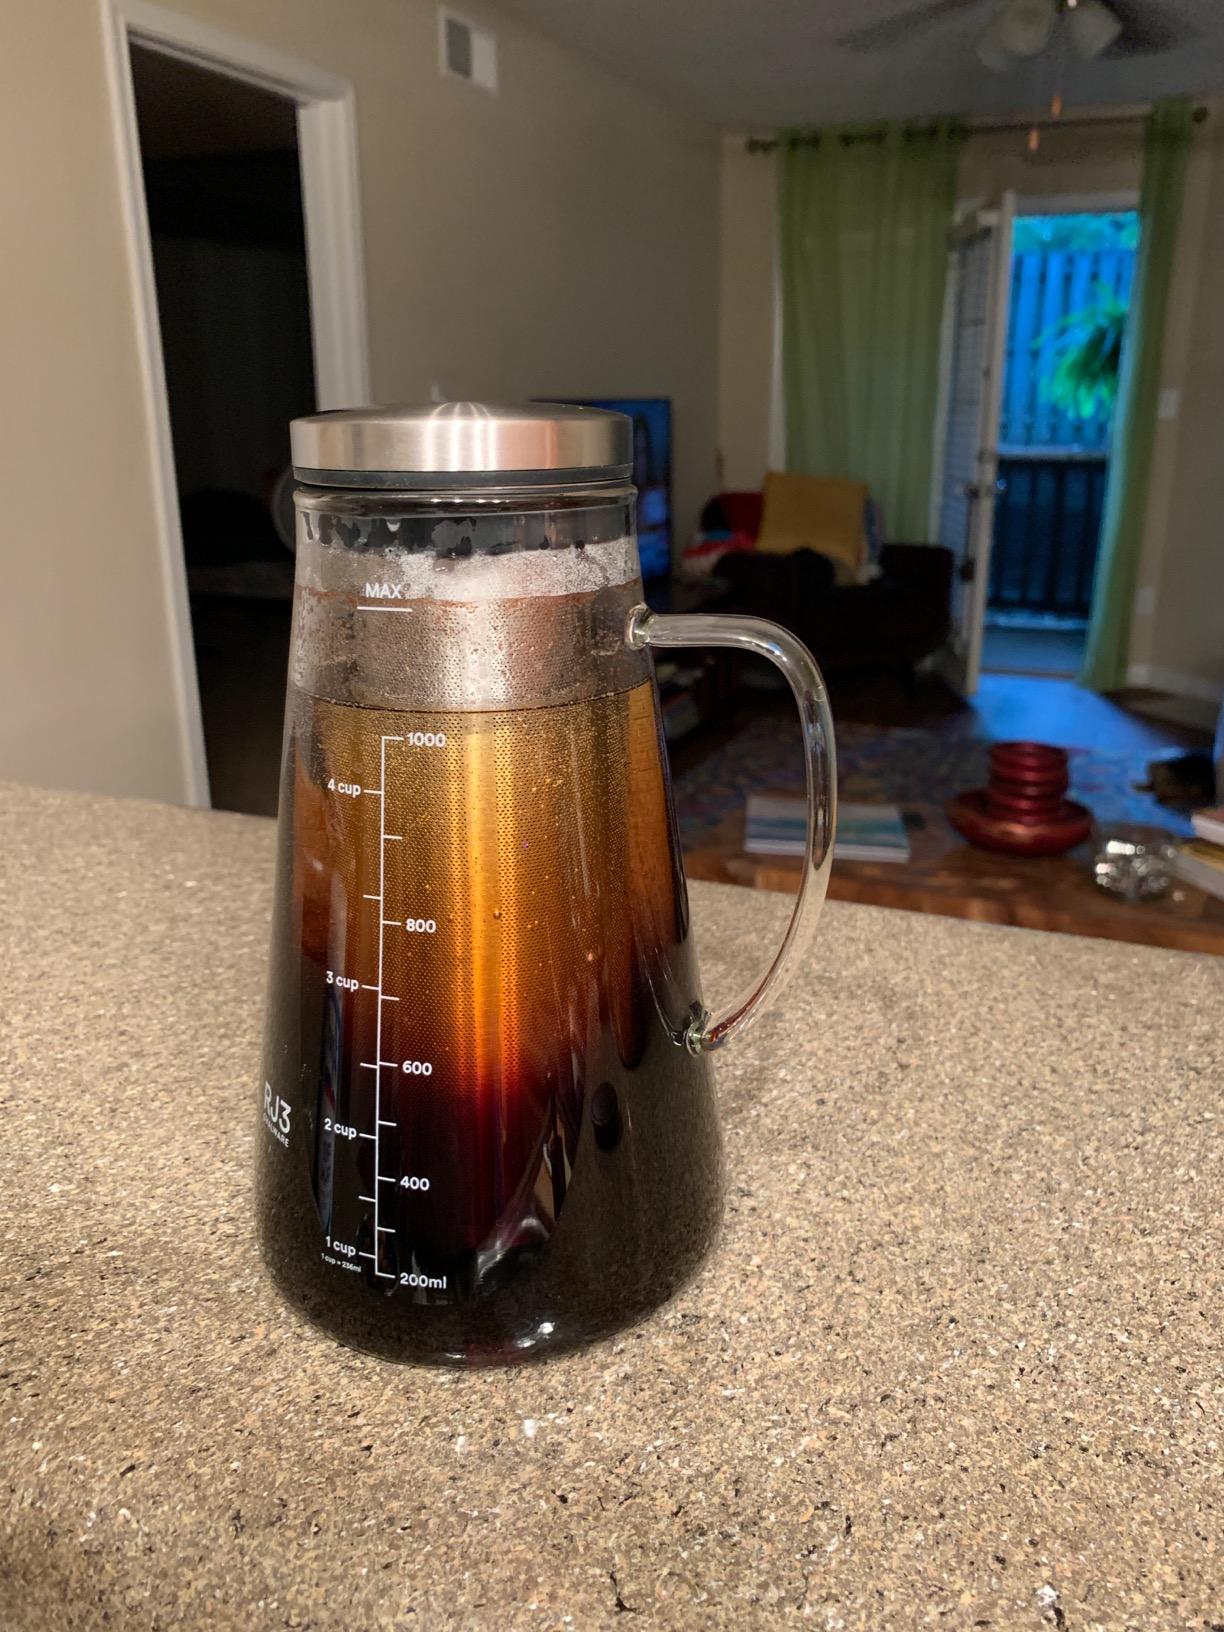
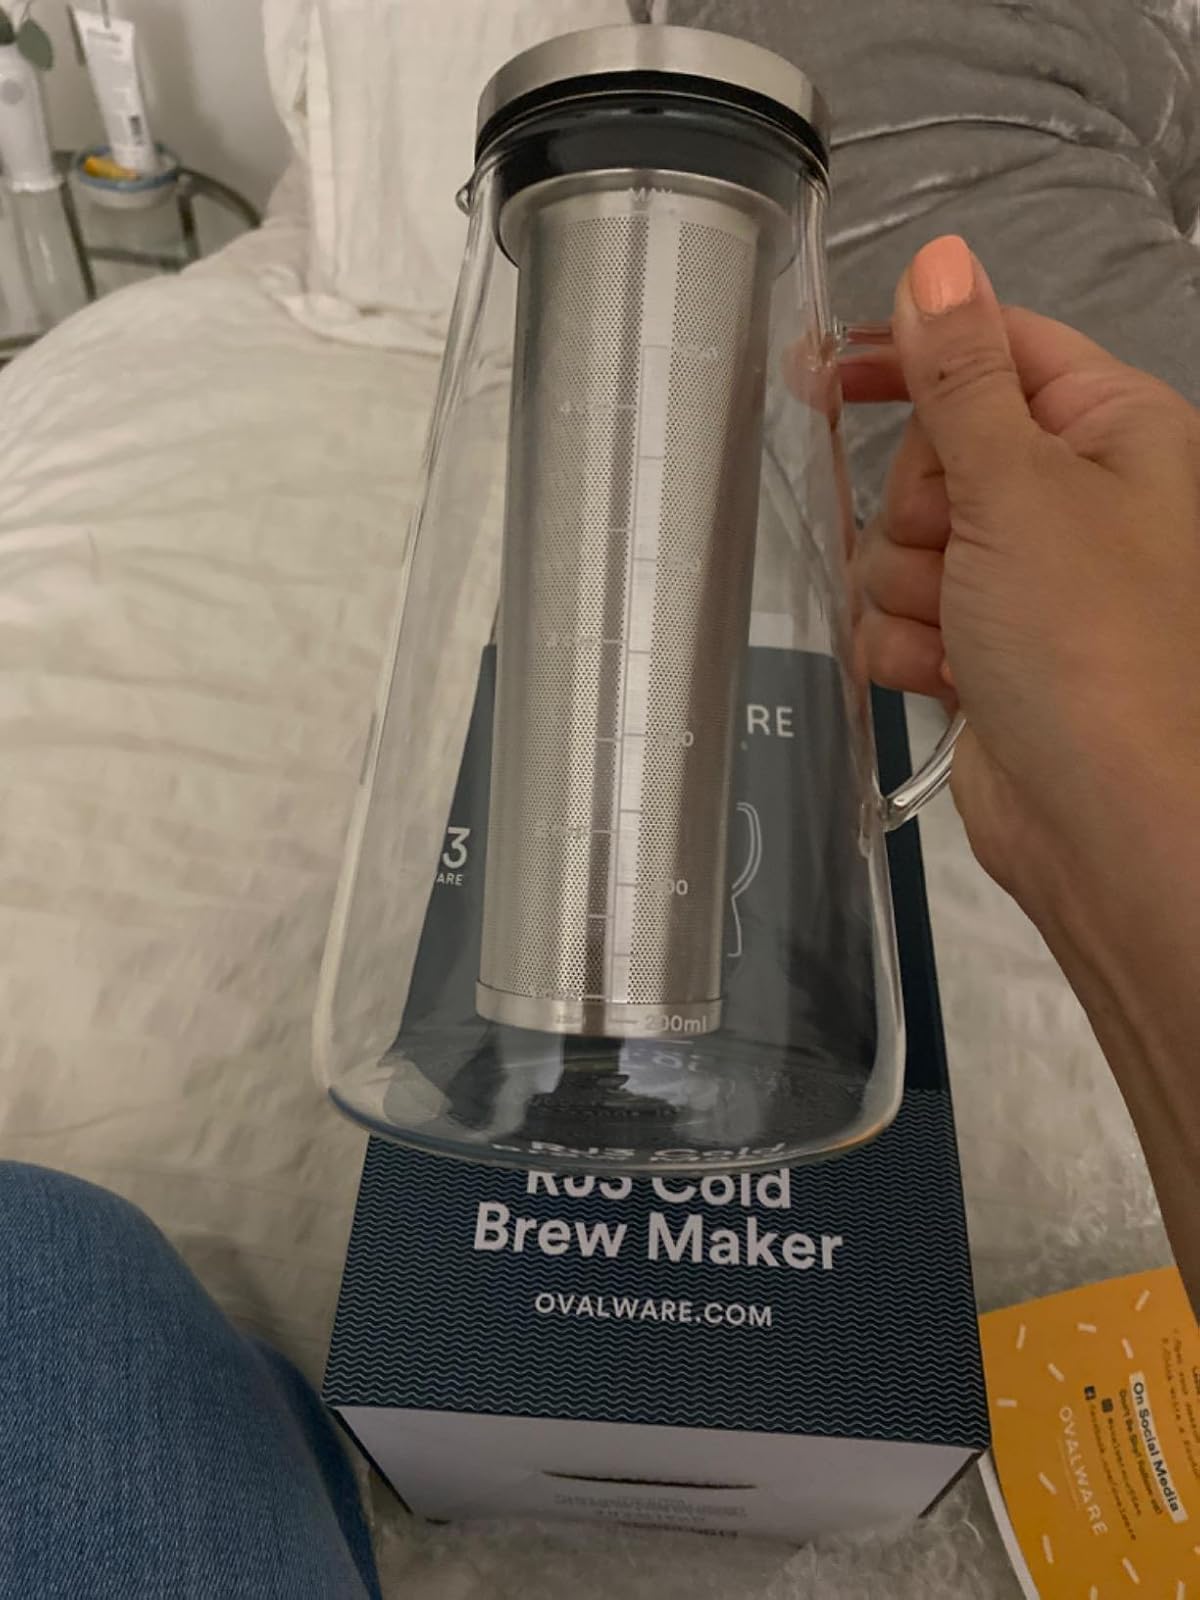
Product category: items_tea
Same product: yes